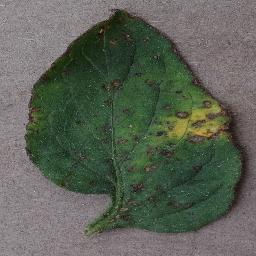
Label: Tomato___Bacterial_spot